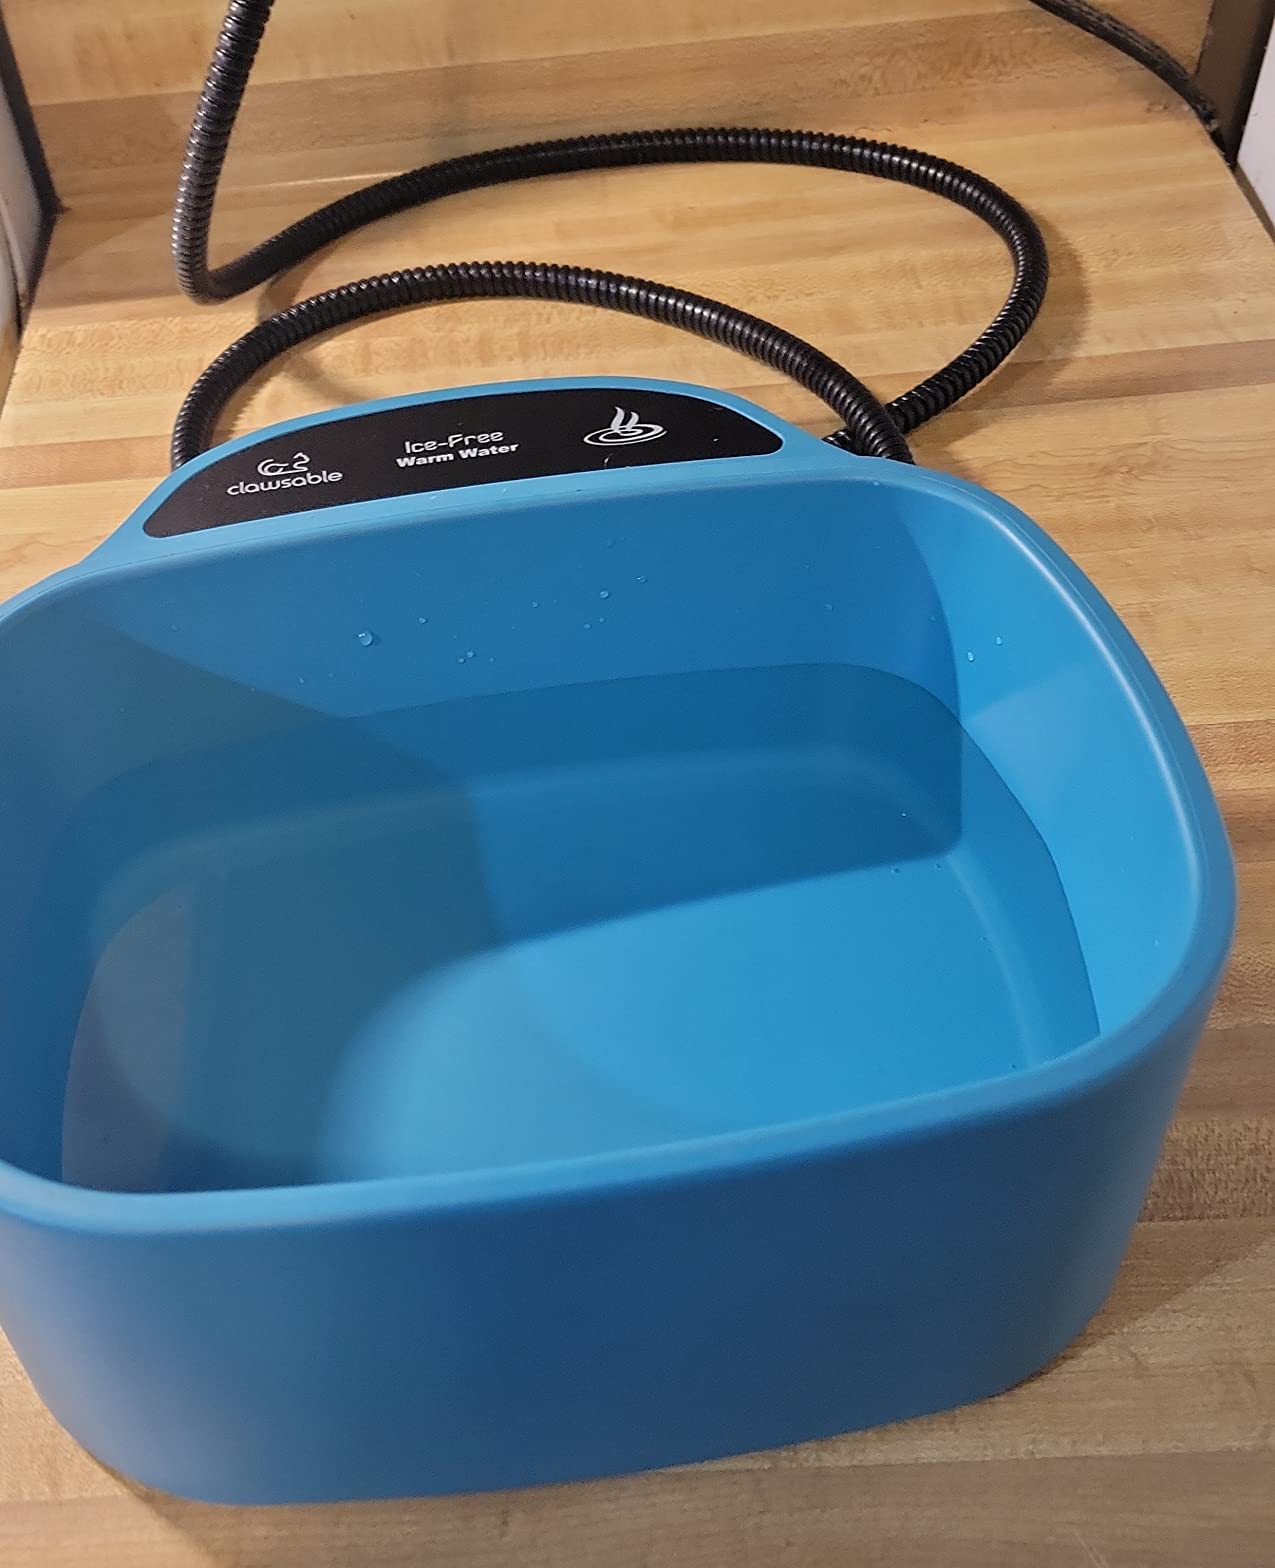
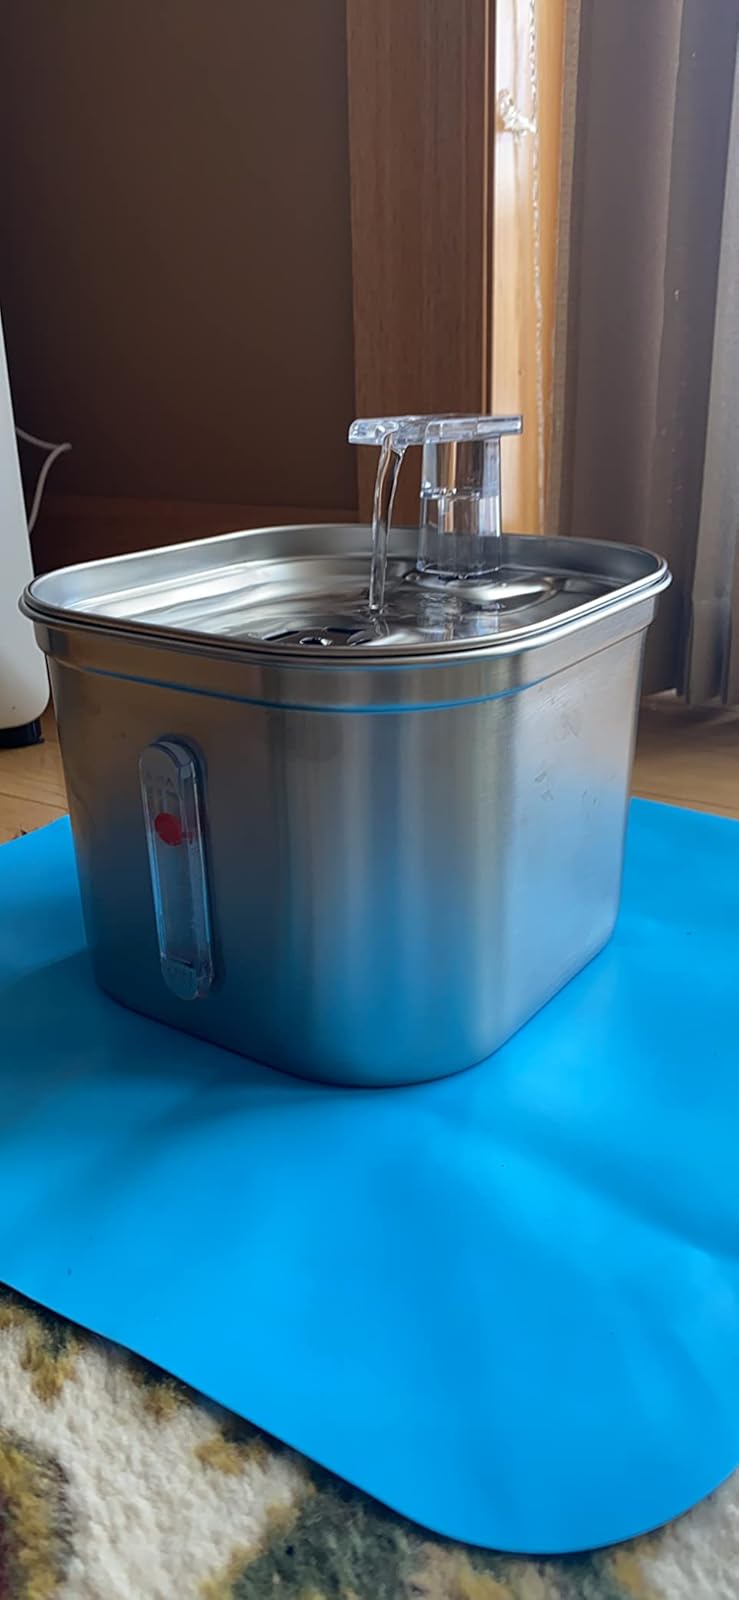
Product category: items_bowl
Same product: no